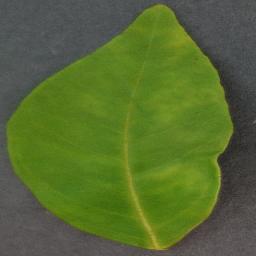
Label: Orange___Haunglongbing_(Citrus_greening)